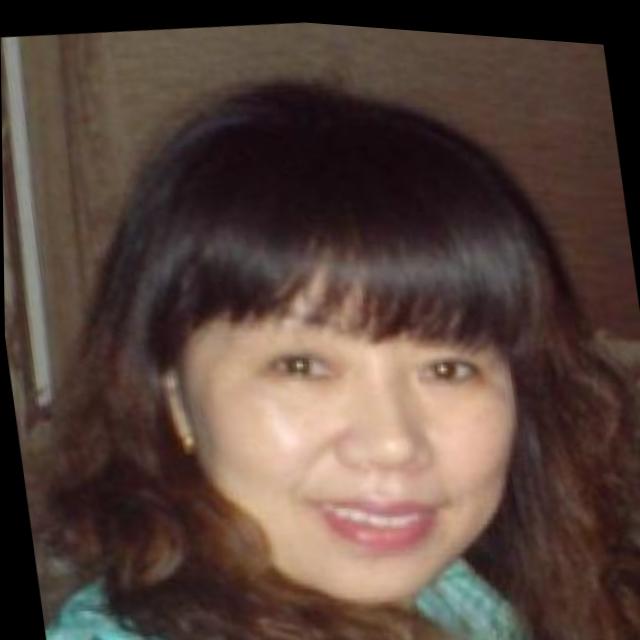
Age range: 45-64